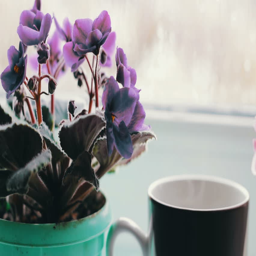
a cup with a hot drink with a steam that stands on a windowsill surrounded by flowering flowers close up view